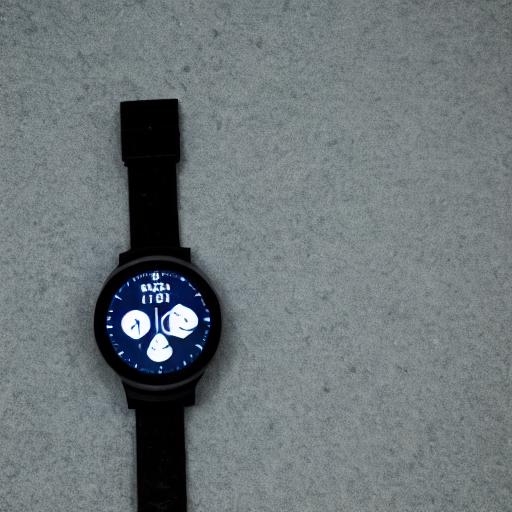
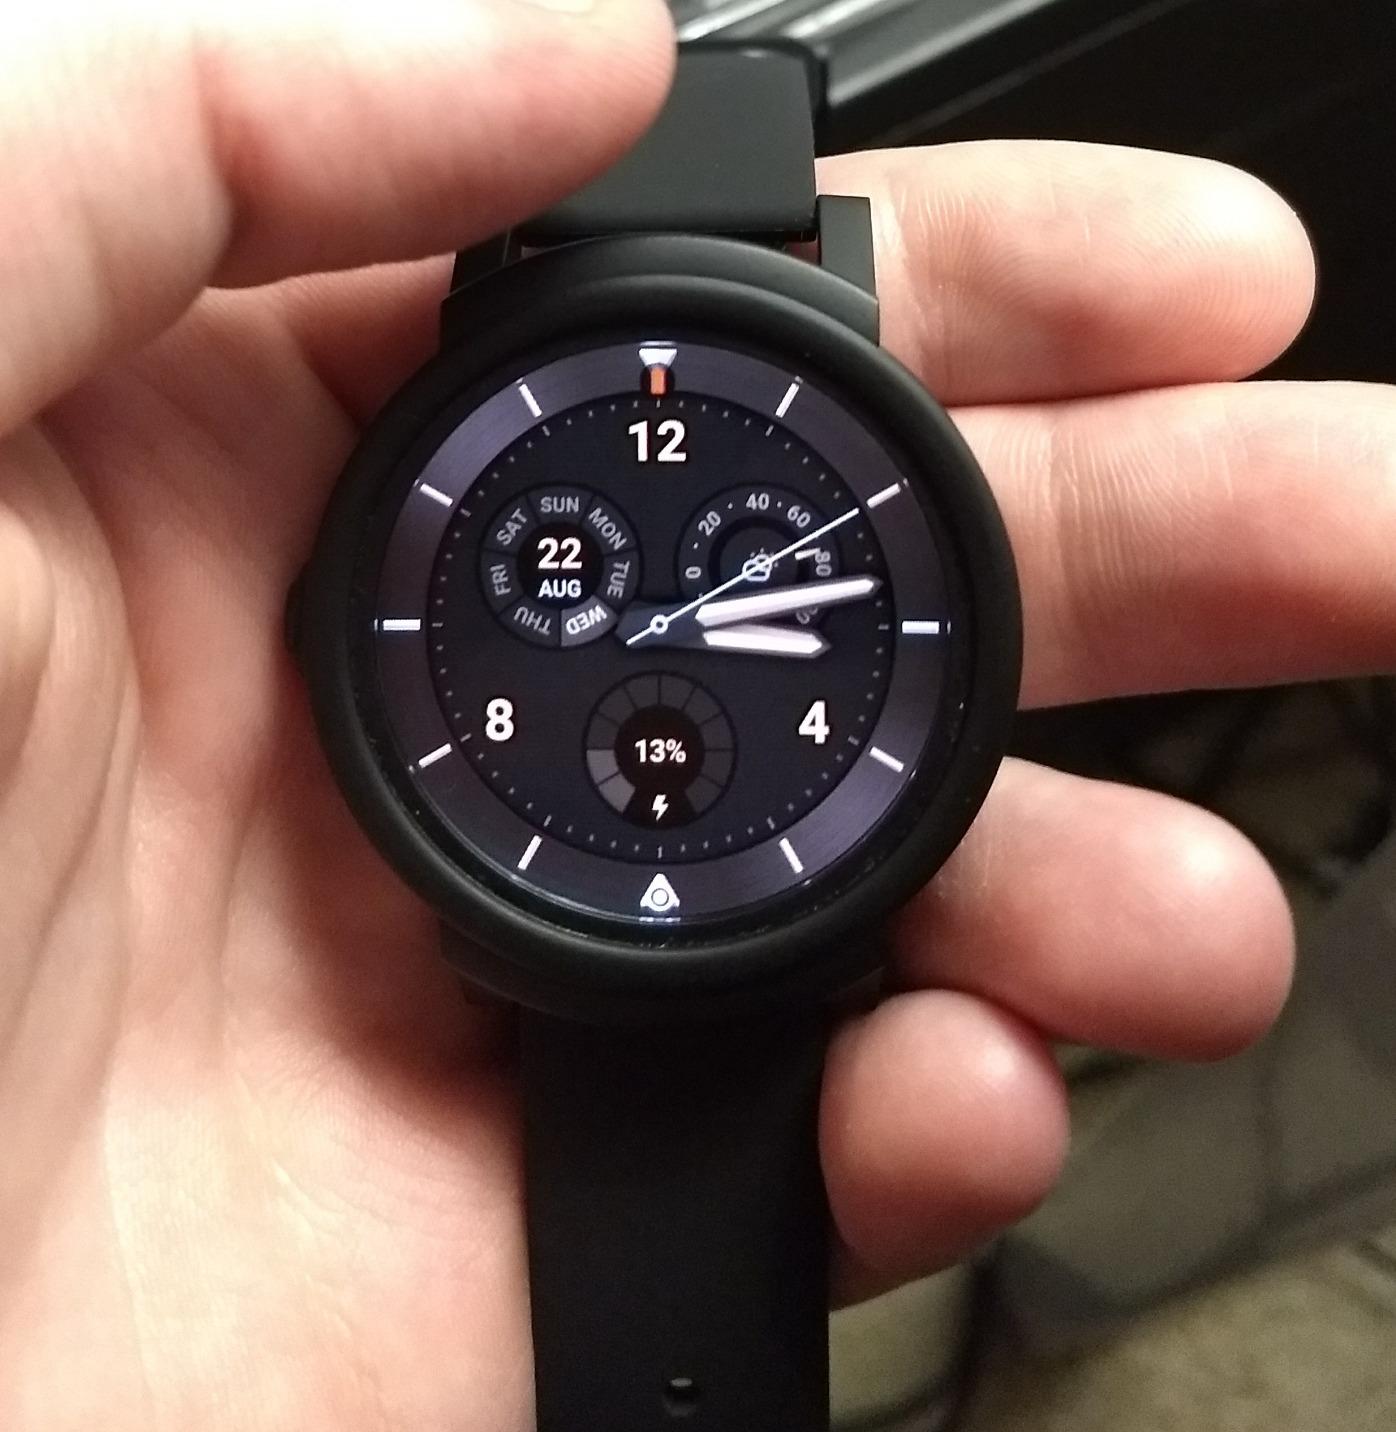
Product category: smartwatch
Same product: no